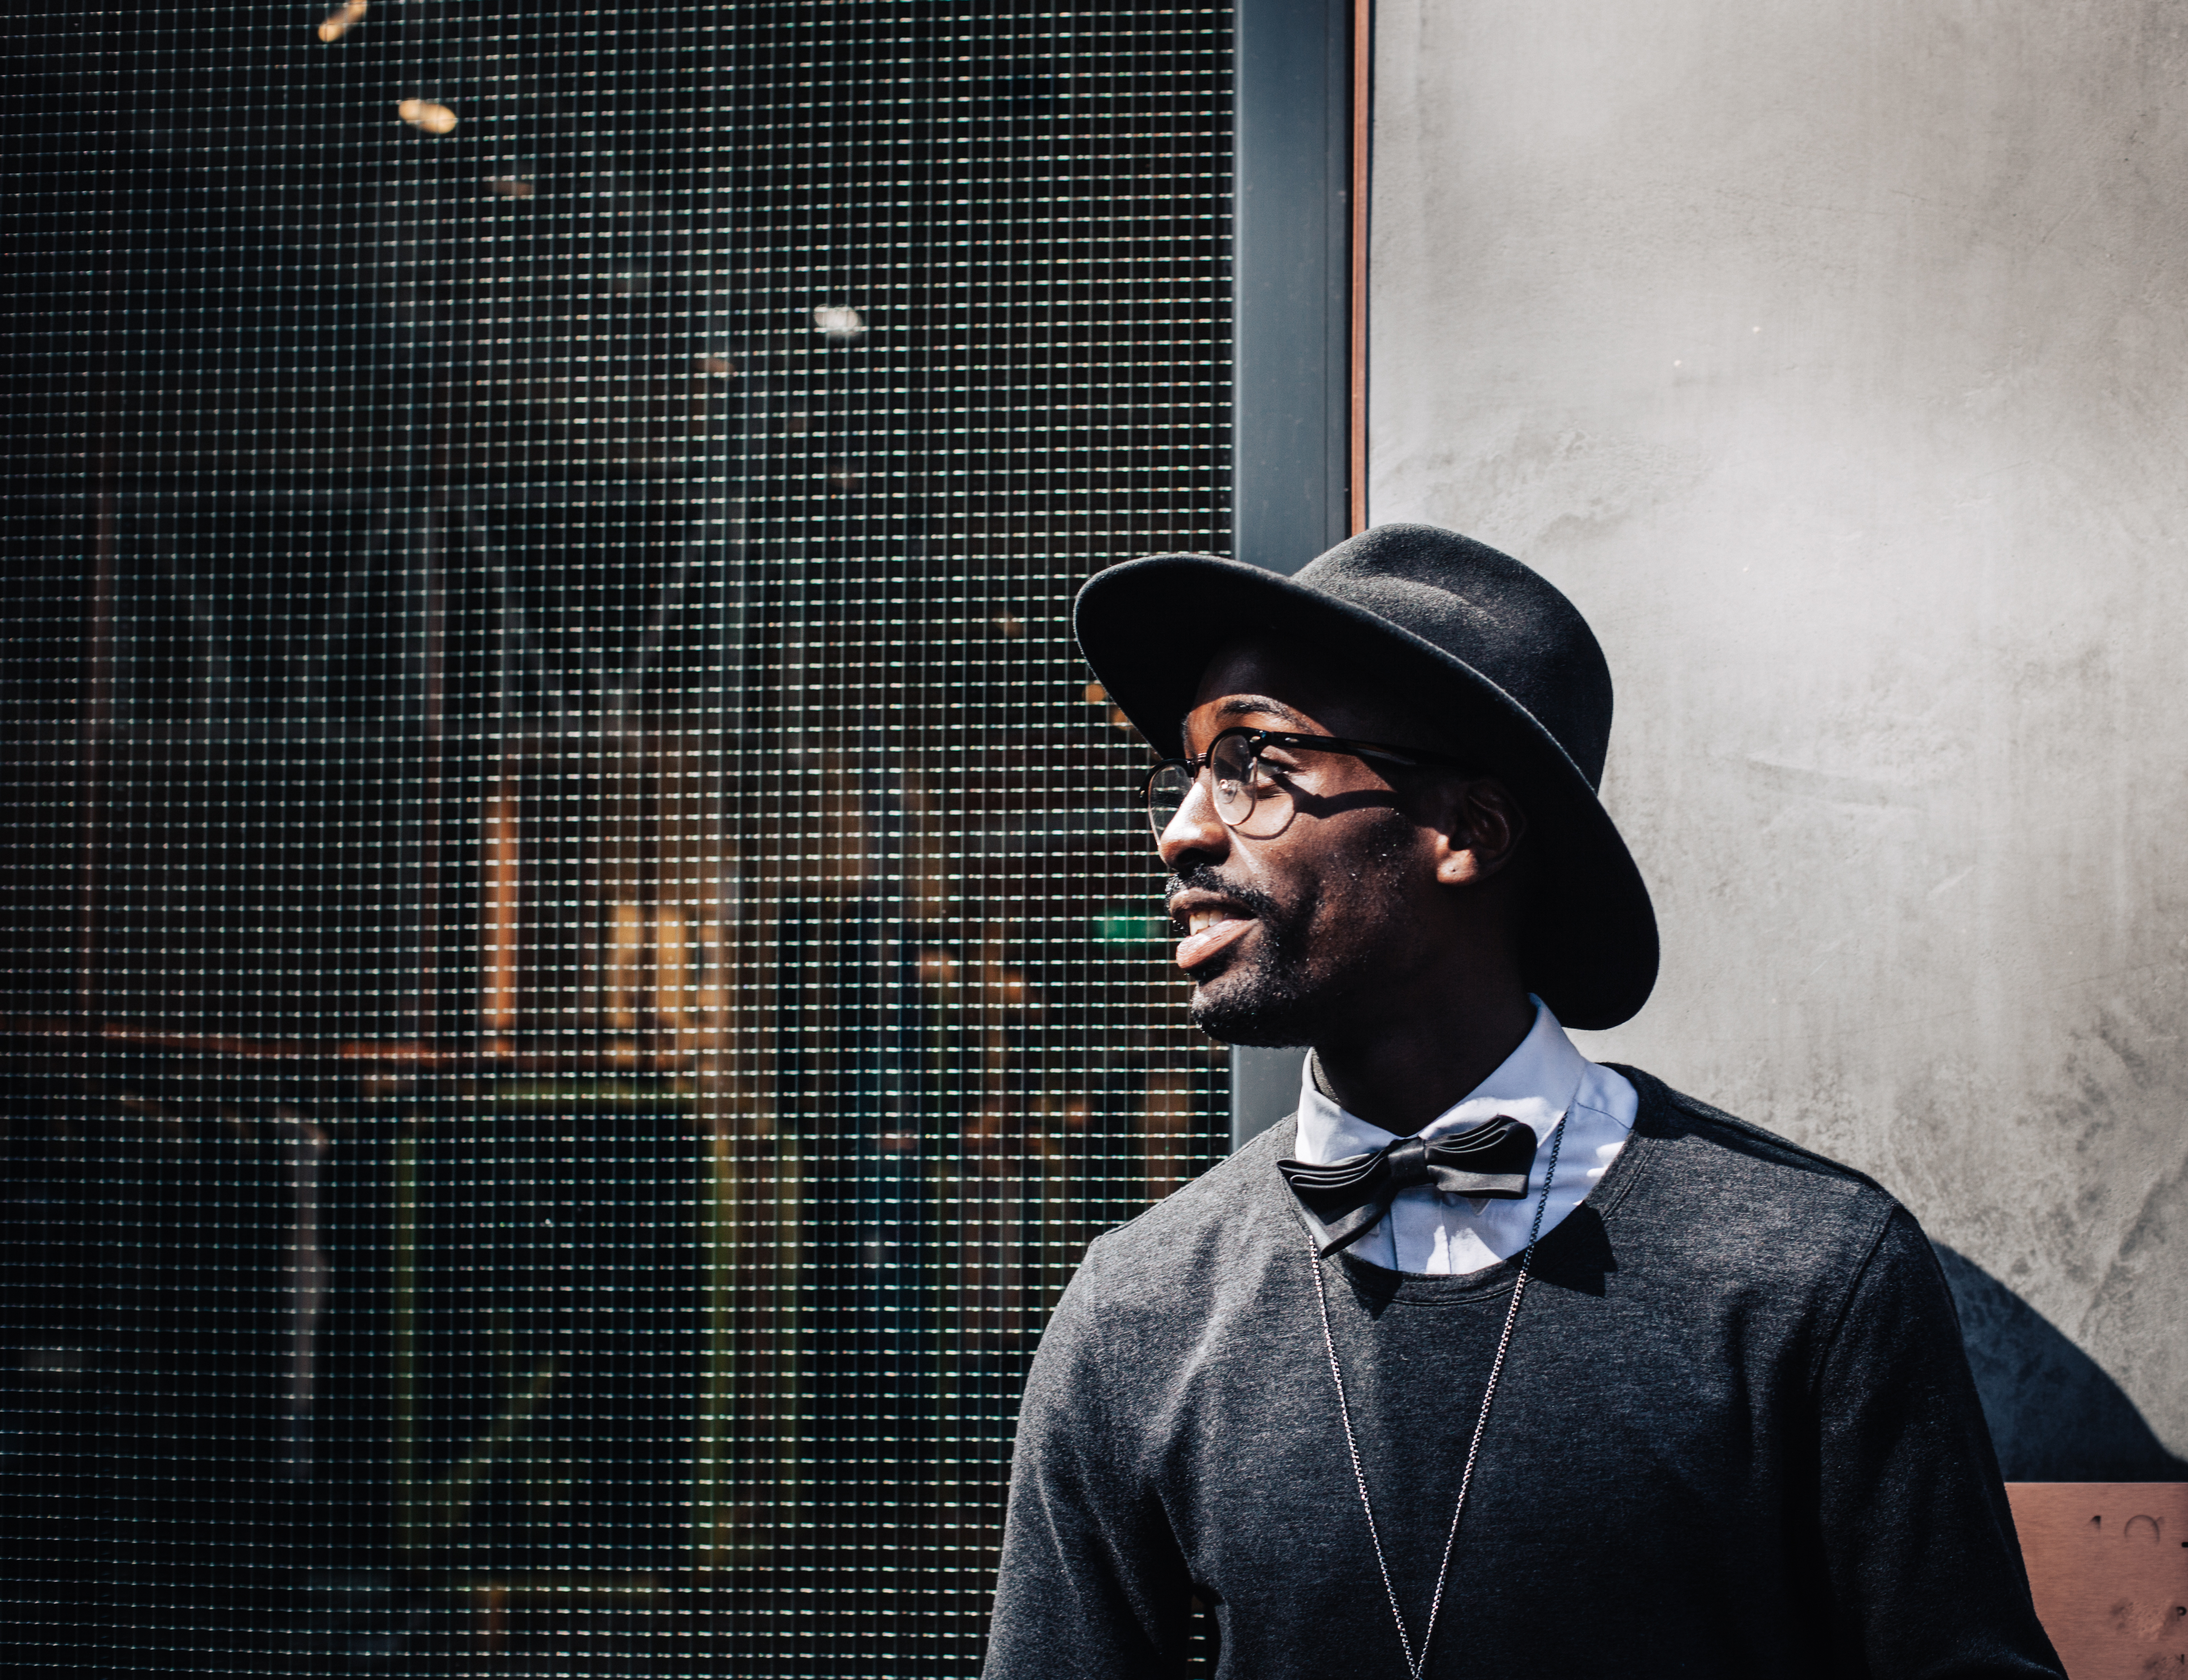
man, person, music, wall, color, hat, fashion, blue, black, smile, eyeglasses, photograph, eyewear, fedora, public domain images